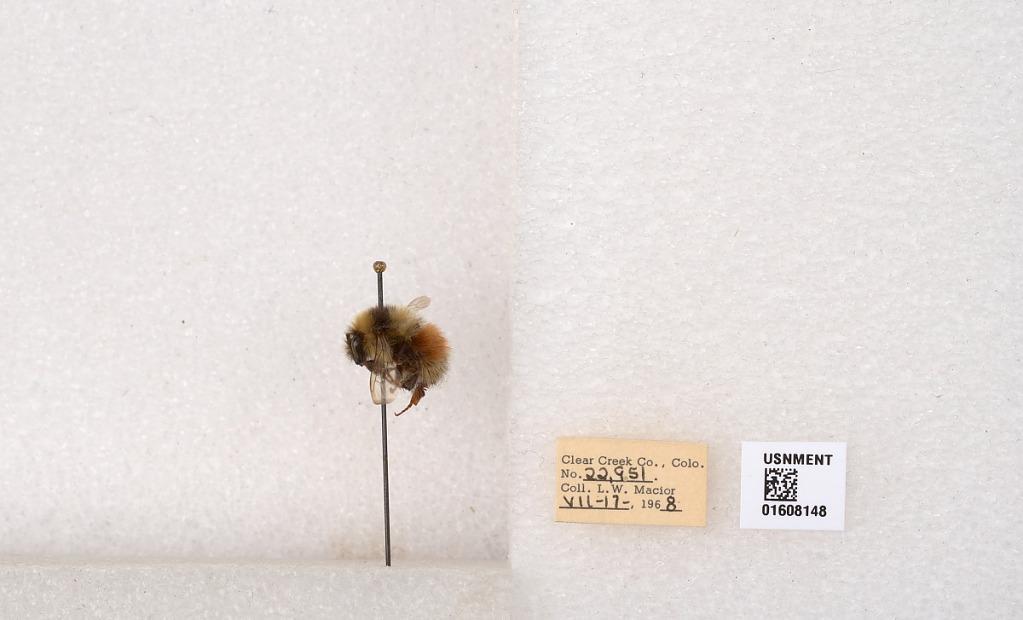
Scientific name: Bombus (Pyrobombus) sylvicola Kirby
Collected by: L. Macior
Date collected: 1968-7-17
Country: United States
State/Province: Colorado
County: Clear Creek
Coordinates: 39.6891, -105.644